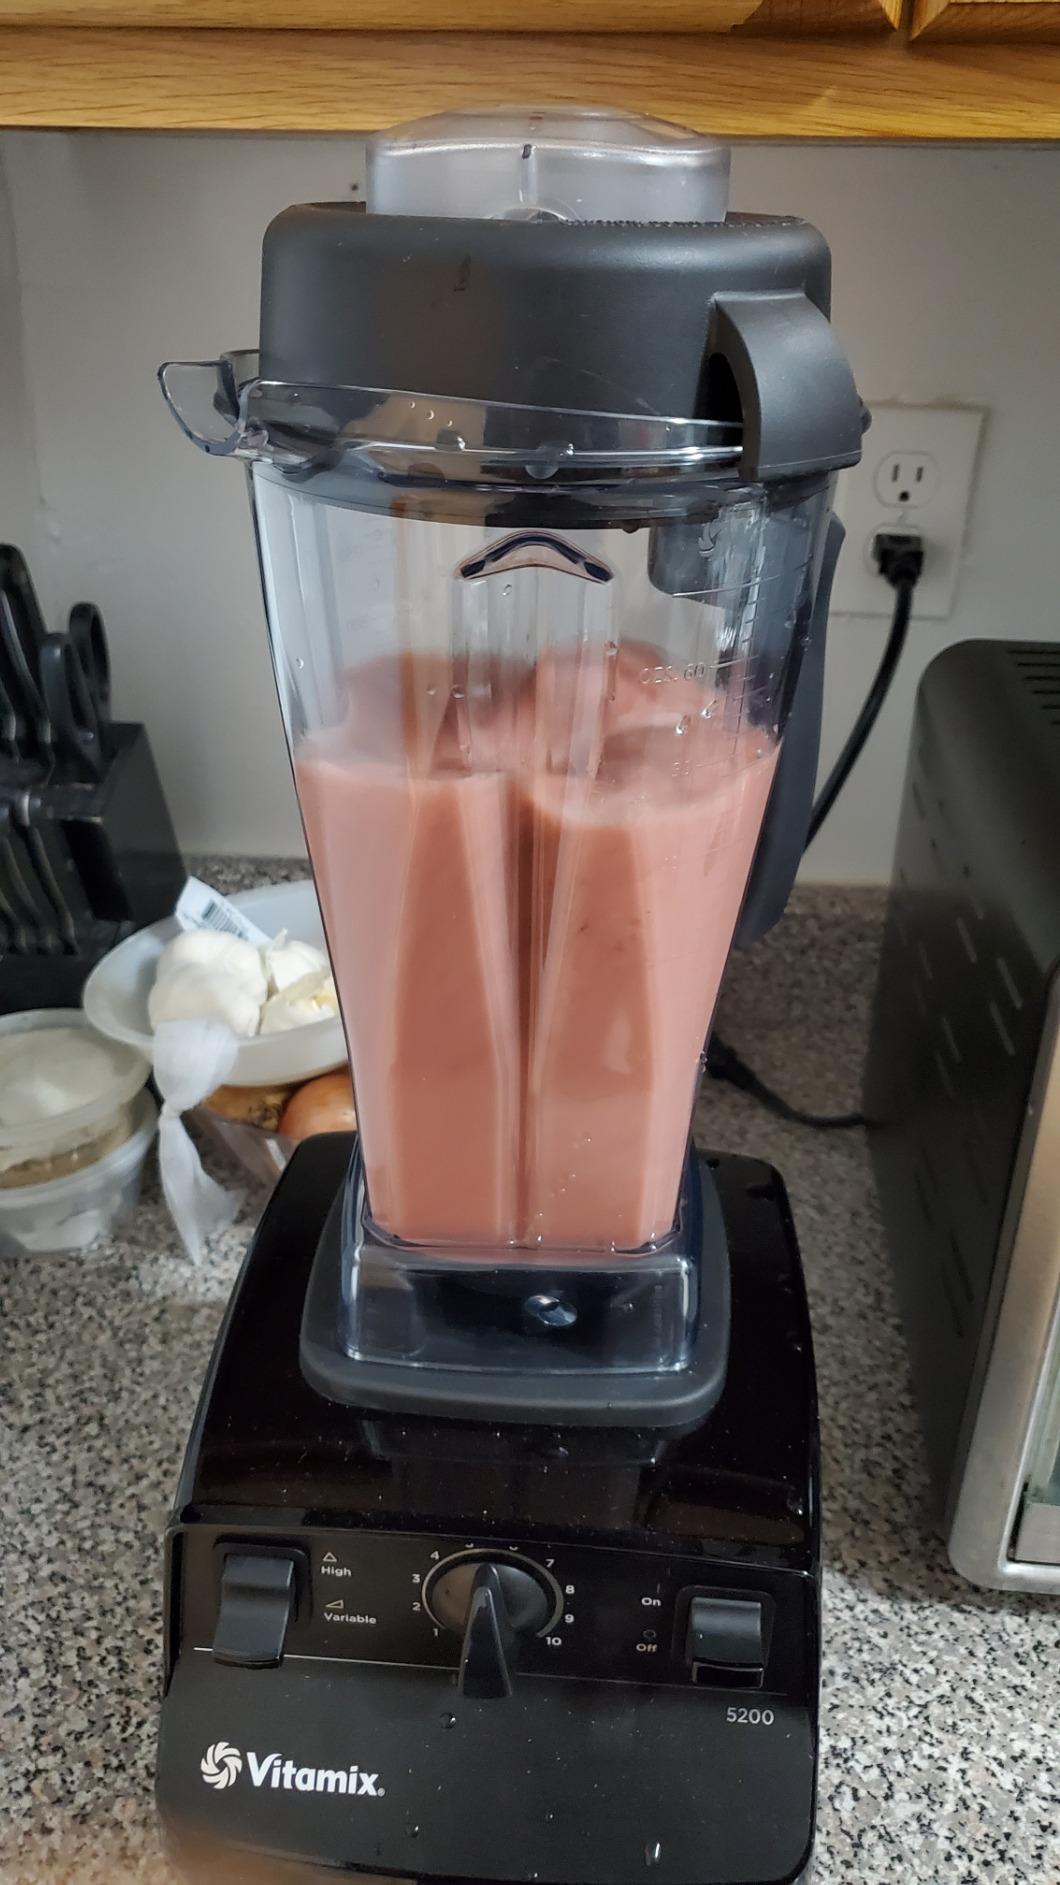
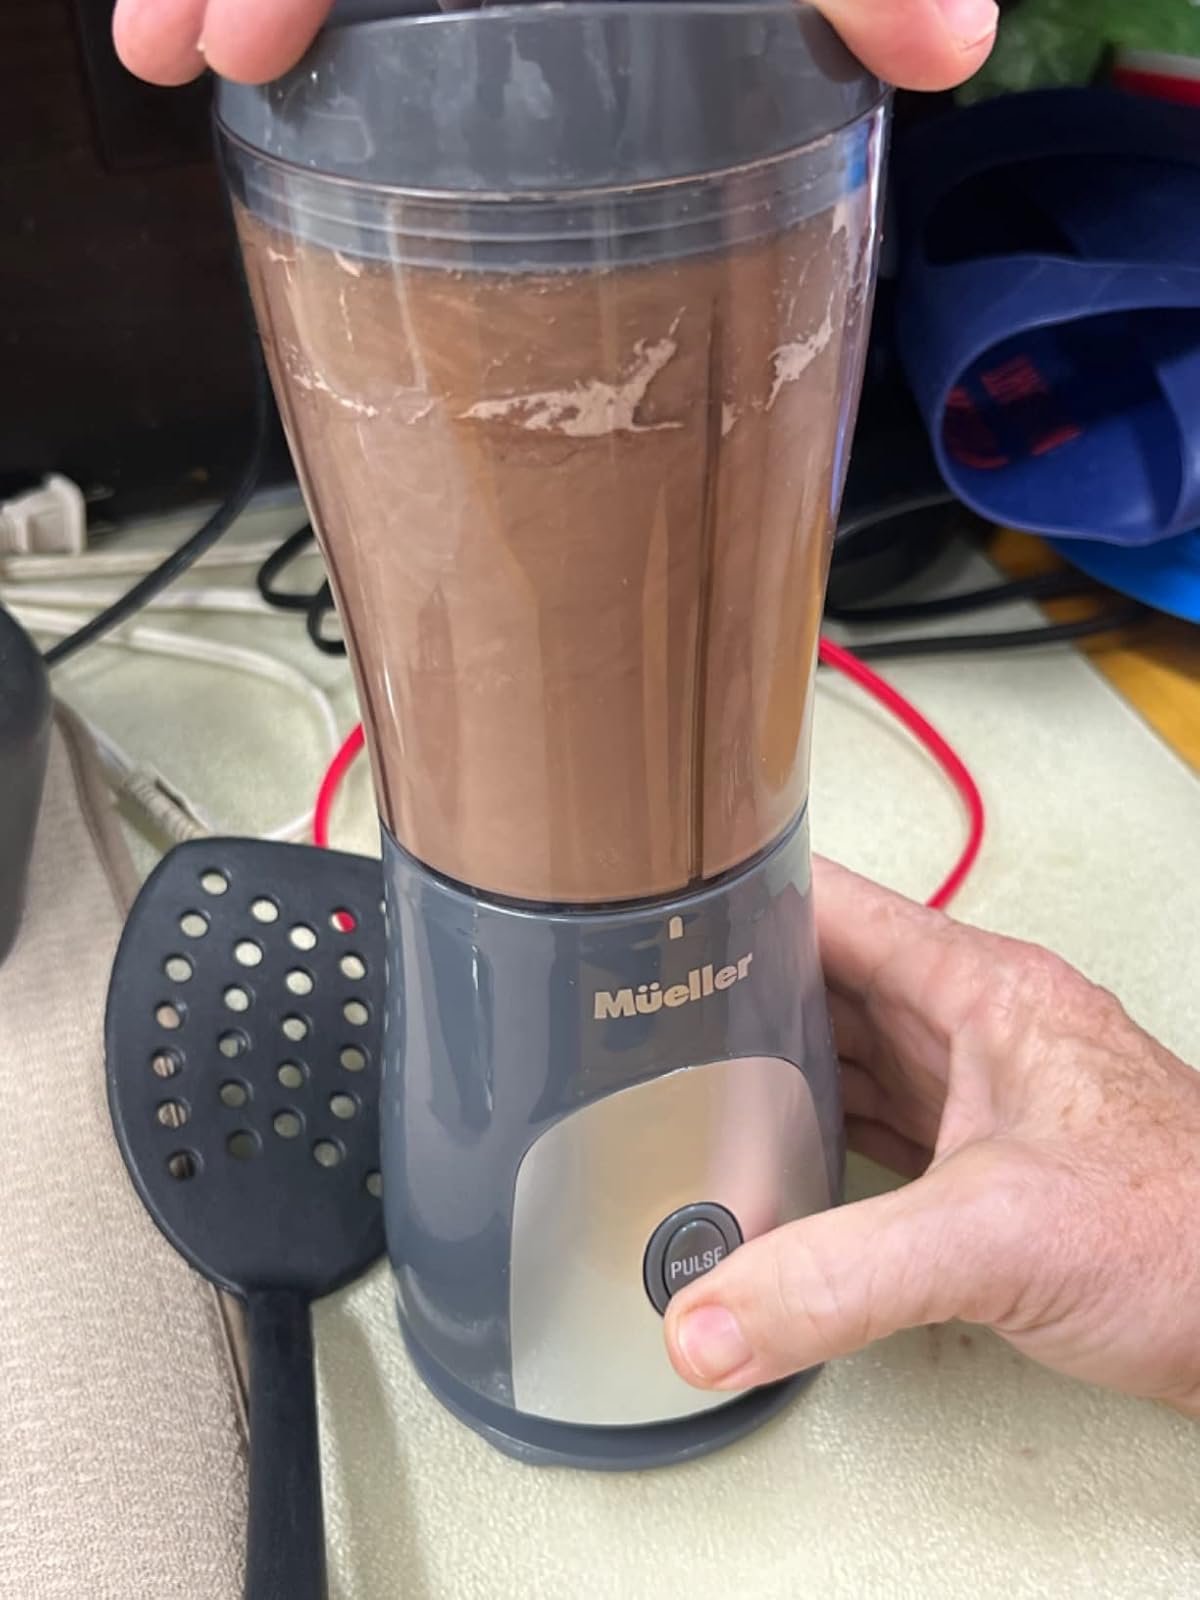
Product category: items_blender
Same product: no